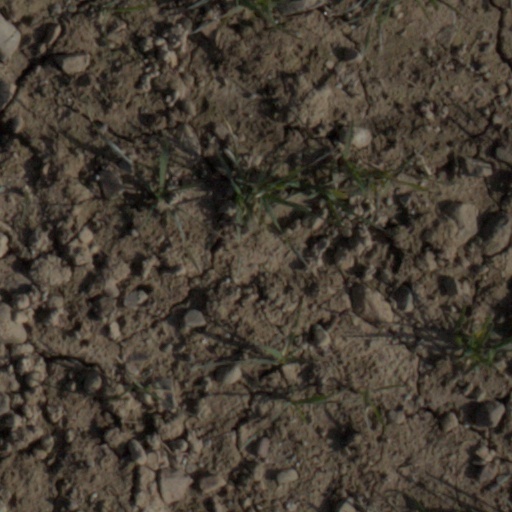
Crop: wheat